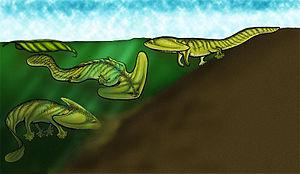
Diploceraspis est un genre éteint d'amphibiens ayant vécu au Permien il y a entre 299 et 270 millions d'années, en Ohio et Virginie-Occidentale. La seule espèce connue est Diploceraspis burkei.